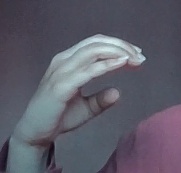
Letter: jeem